Prandtl–Glauert transformation

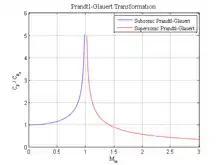
Plot of the inverse Prandtl–Glauert factor formula_1 as a function of freestream Mach number. Notice the infinite limit at Mach 1.

Inviscid compressible flow over slender bodies is governed by linearized compressible small-disturbance potential equation: